The Ascent (Star Trek: Deep Space Nine)

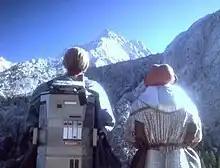
Quark and Odo in the mountains

Set in the 24th century, the series follows the adventures of the crew of the Starfleet-run space station "Deep Space Nine". In this episode, "Deep Space Nine"'s security chief Odo is stranded on a remote planet with the small-time criminal Quark, and the two must hike up a mountain together to call for help. Meanwhile, Starfleet cadet Nog returns to "Deep Space Nine" from Starfleet Academy and has friction with his roommate Jake Sisko.